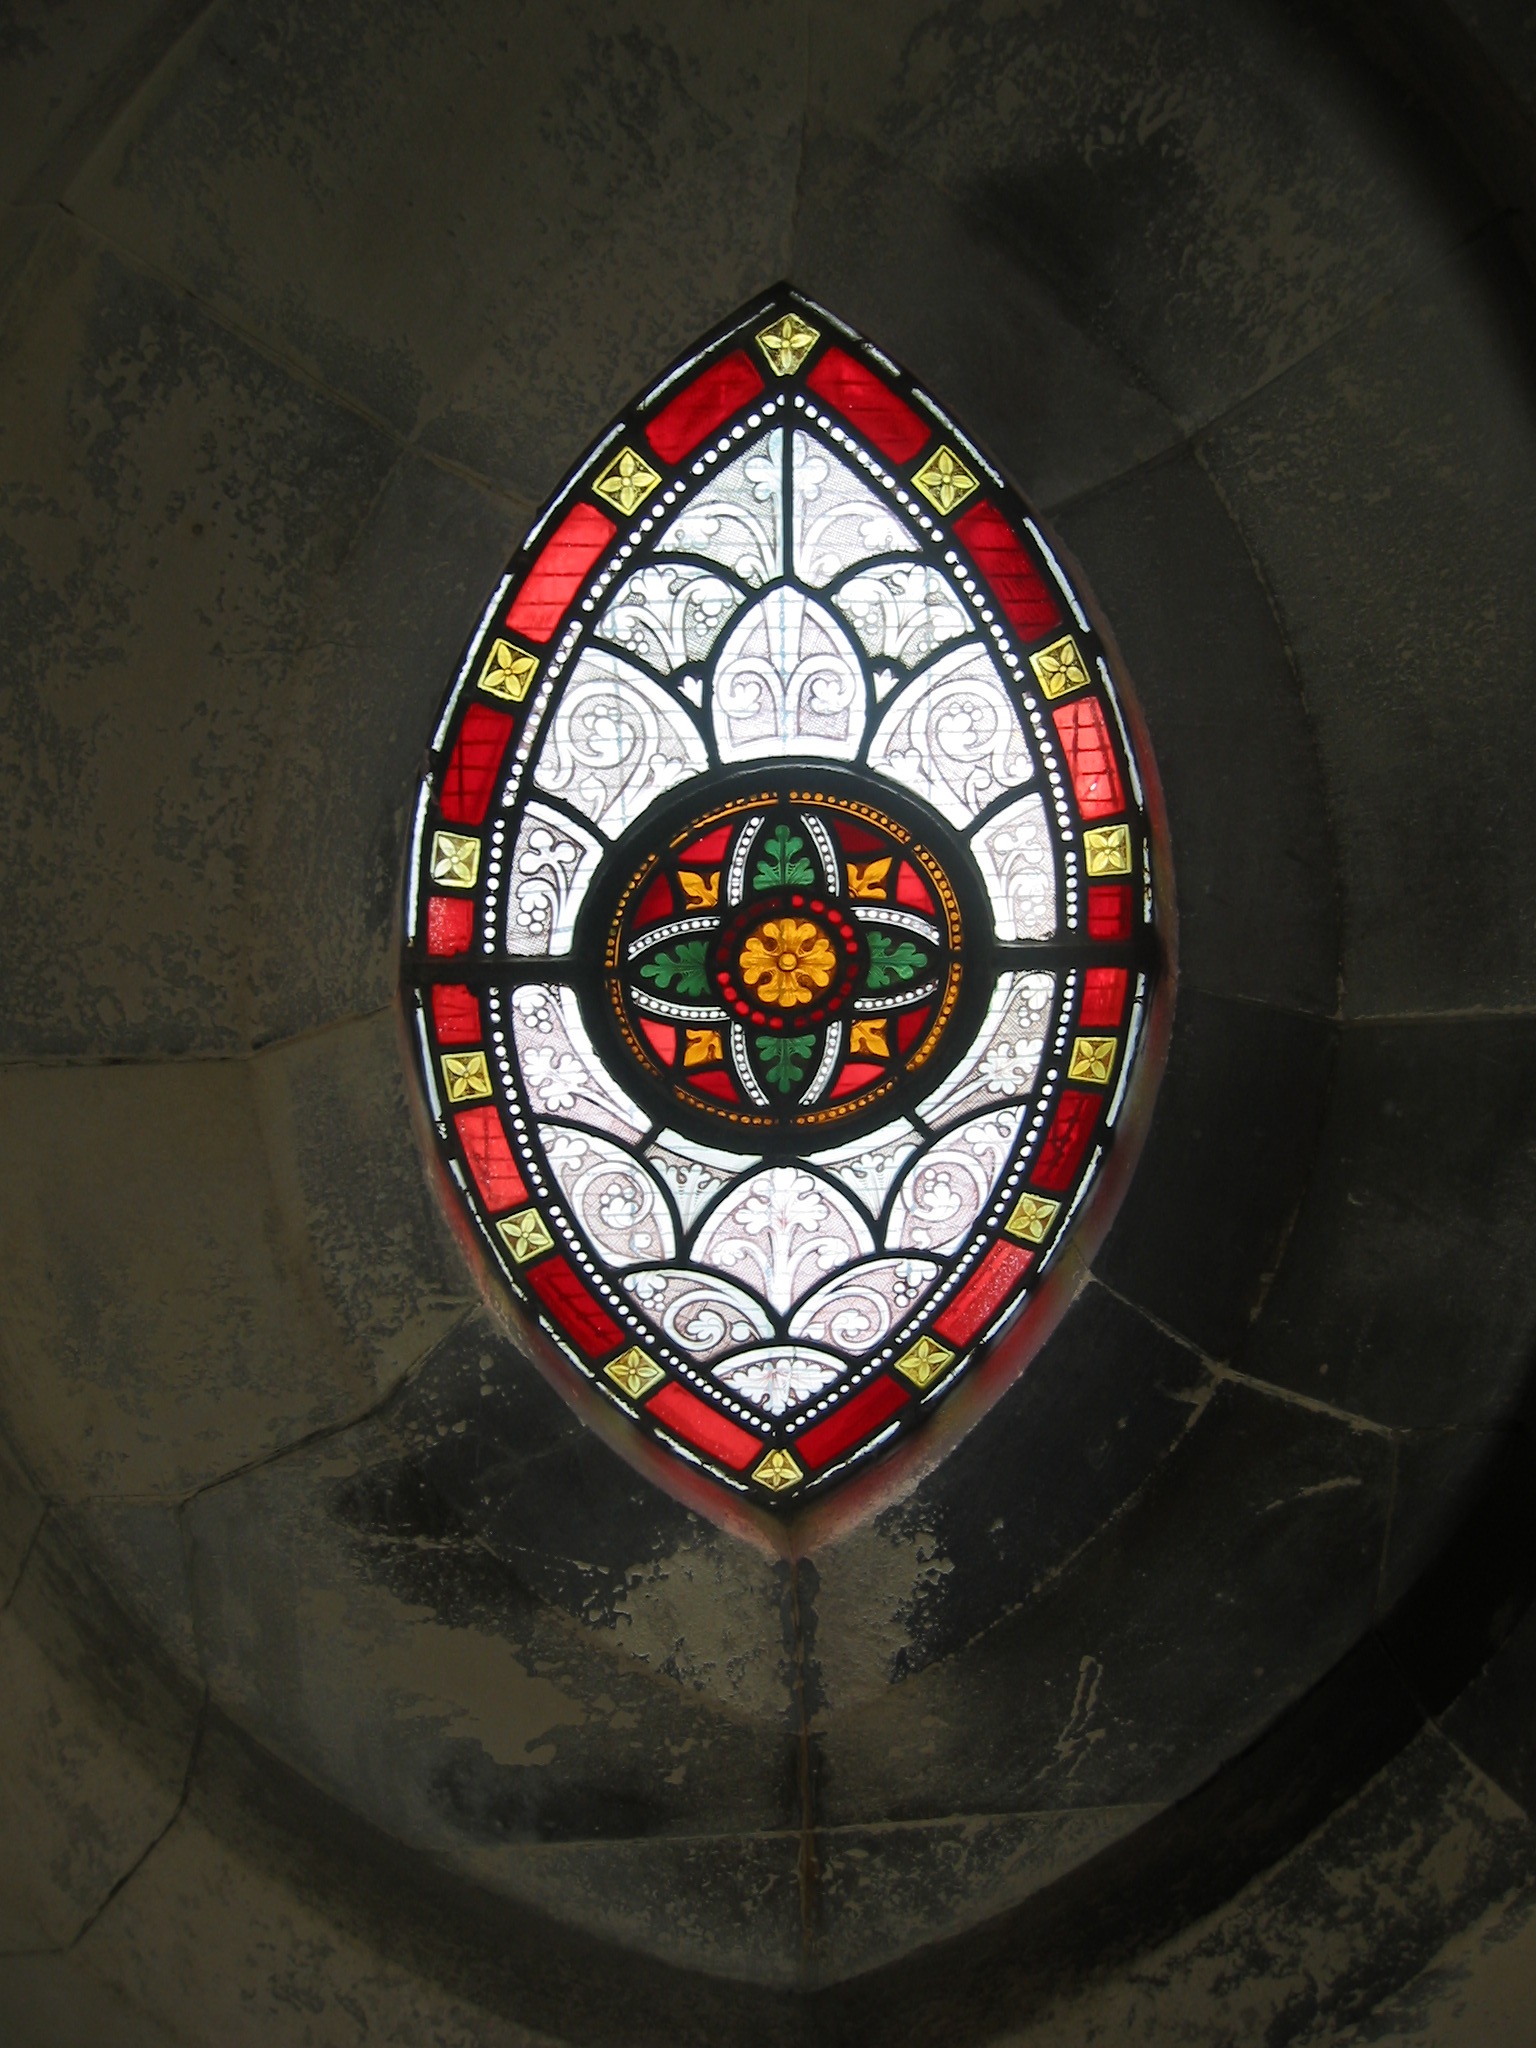
window, glass, material, stained glass, circle, lichtspiel, art, symmetry, diamond, shape, glass window